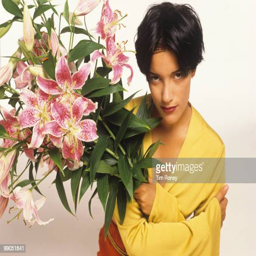
singer holding a bunch of flowers